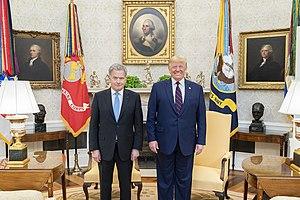
Sauli Väinämö Niinistö est un avocat et homme d'État finlandais d'obédience libéral-conservatrice, né le 24 août 1948 à Salo. Il est président de la République de Finlande depuis 2012.